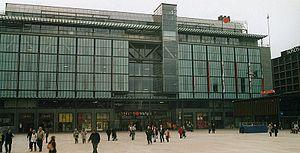
Juhani Pallasmaa est un architecte finlandais, ancien professeur d'architecture de l'Université technologique d'Helsinki et ancien directeur du Musée de l'architecture finlandaise.